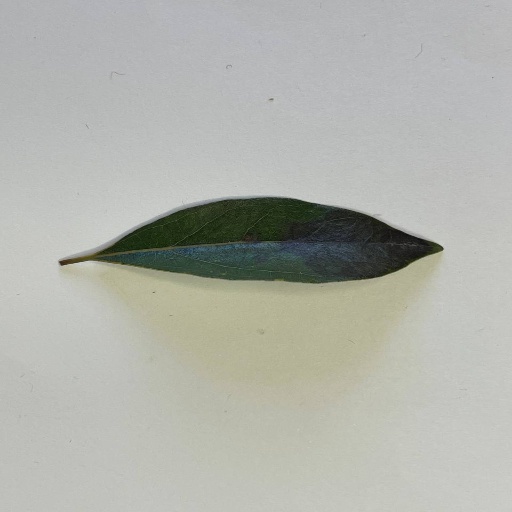
Species: Camphor
Leaf condition: Bacterial Spot